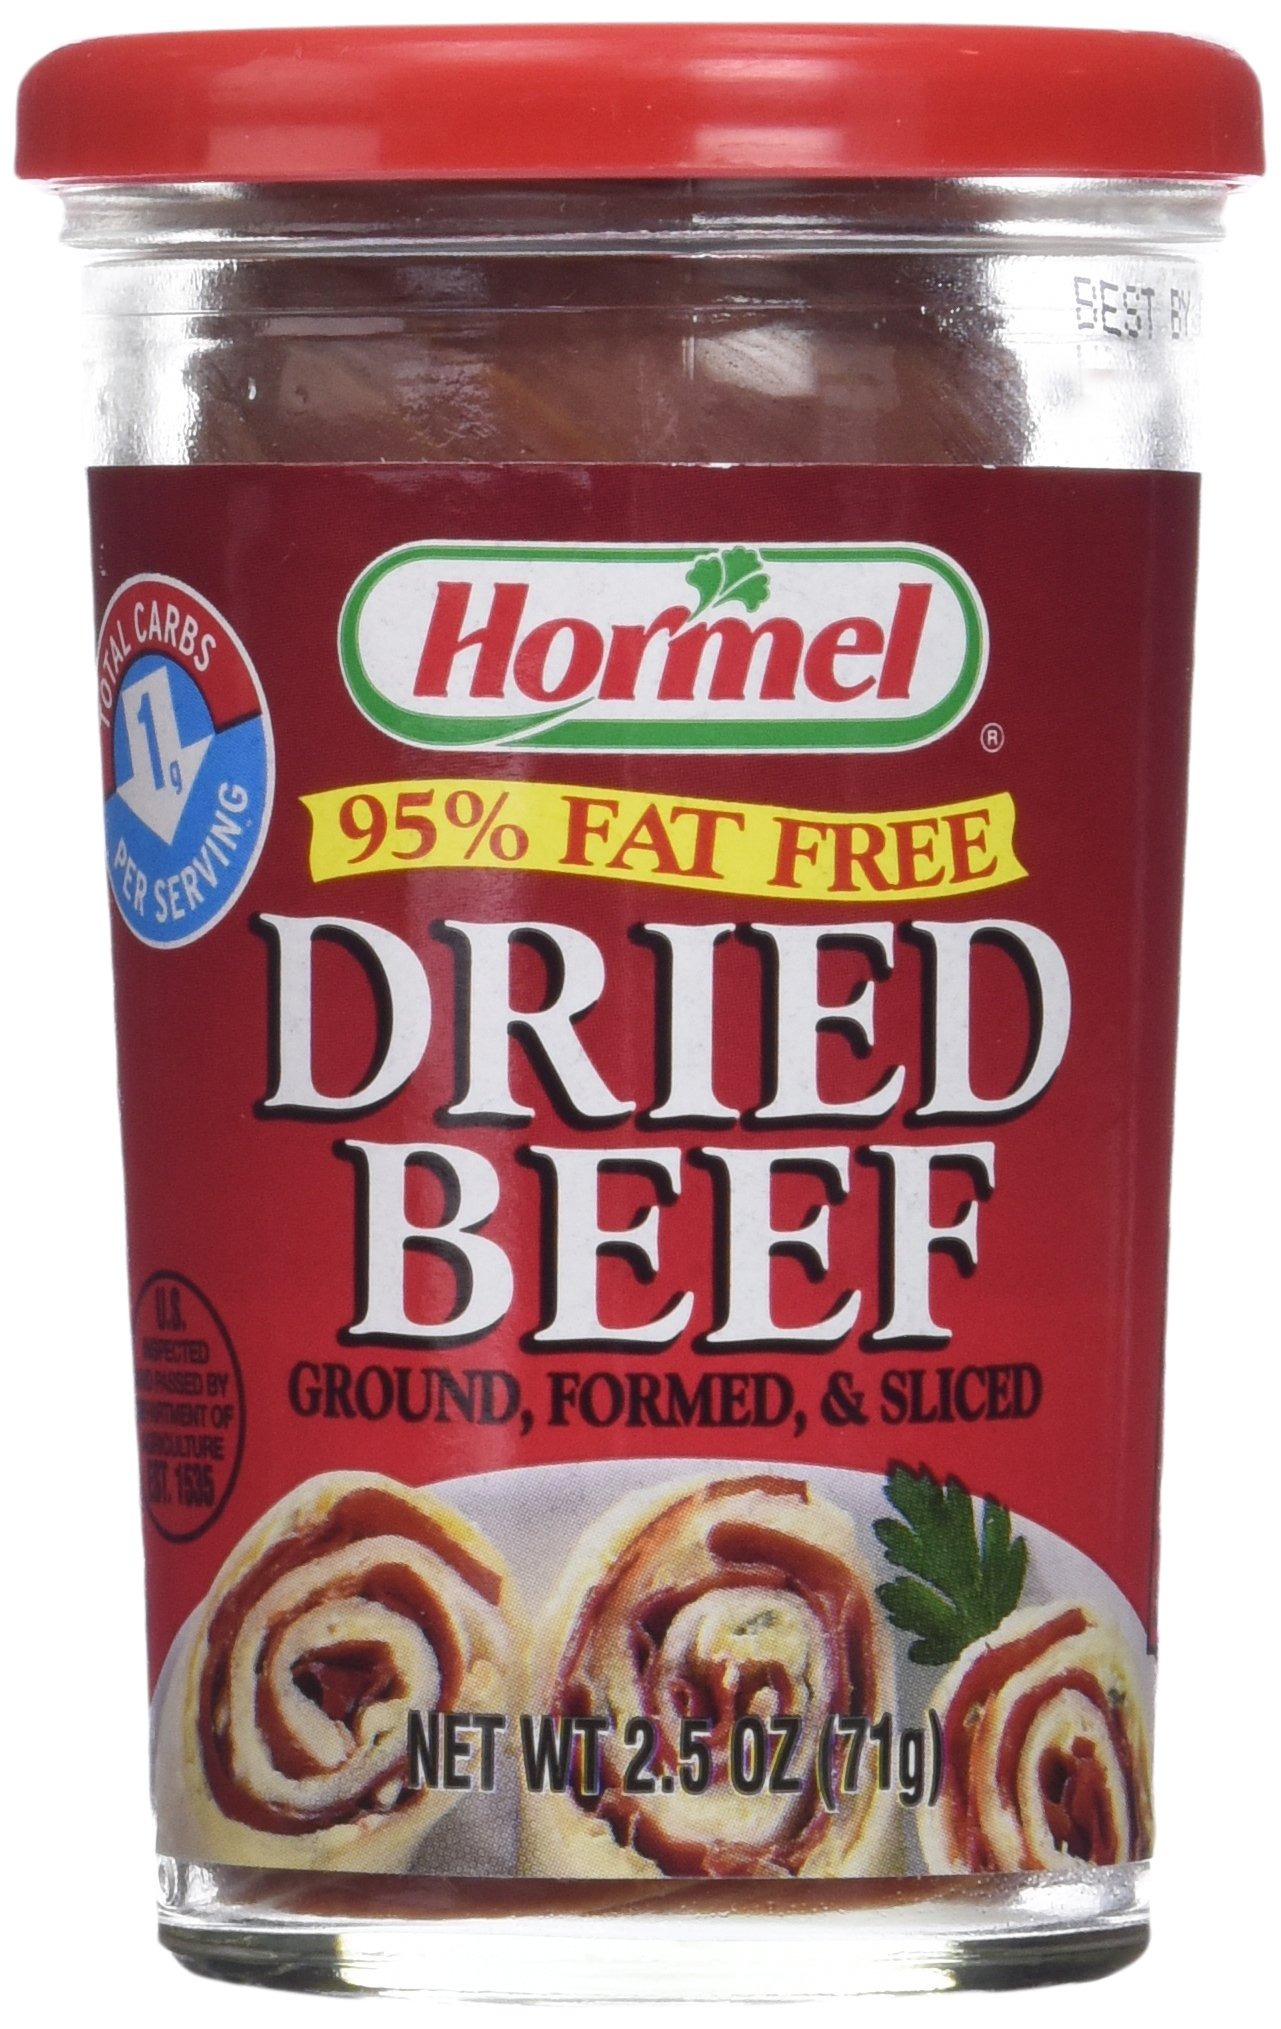
Item Name: Hormel Beef Dried Sliced, 2.5 Ounce (Pack Of 4)
Bullet Point 1: Hormel
Bullet Point 2: Dried Beef
Bullet Point 3: Ground, Formed & Sliced
Bullet Point 4: 2.5oz Glass Jar
Bullet Point 5: Pack of 4
Value: 10.0
Unit: Ounce

Price: 24.93